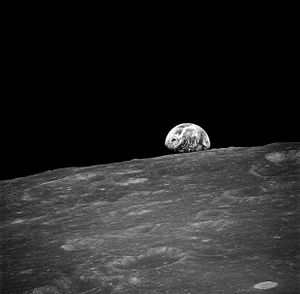
Jorden / Kulturelle og religiøse synspunkter om Jorden
Det første fotografi, som er taget af en "jordopgang". Fra Apollo 8.
Jorden er den tredje planet i solsystemet regnet fra Solen og har den største diameter, masse og tæthed af jordplaneterne. Jorden benævnes også Verden, kloden og Tellus efter en romersk gudinde eller Terra efter dens latinske betegnelse.